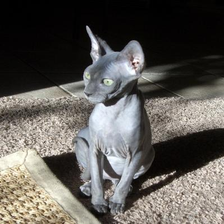
Species: cat
Breed: Sphynx